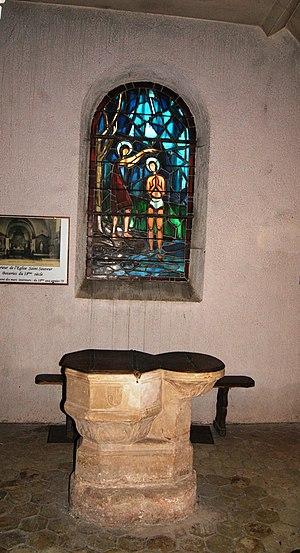
Église Saint-Sauveur de Maurepas - Vase baptismale